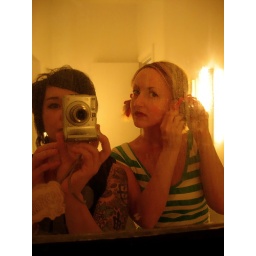
Jamie( with my camera) and I primping in bathroom mirror